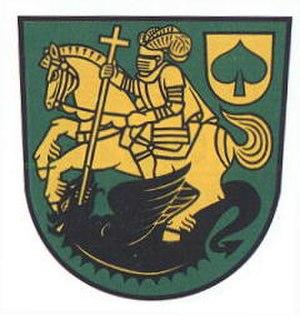
Rittersdorf est une municipalité allemande du land de Thuringe, dans l'arrondissement du Pays-de-Weimar, au centre de l'Allemagne. En 2015, sa population est de 270 habitants.